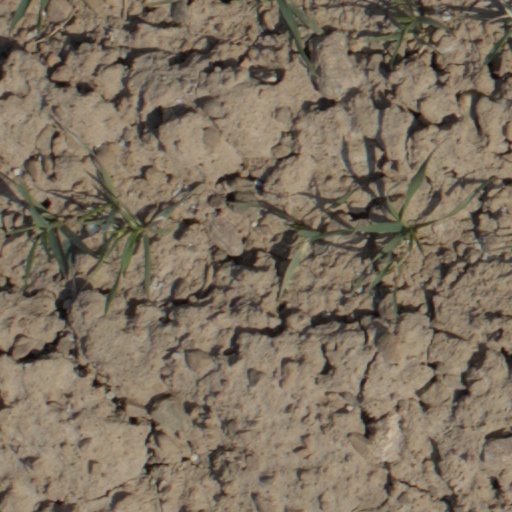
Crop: wheat